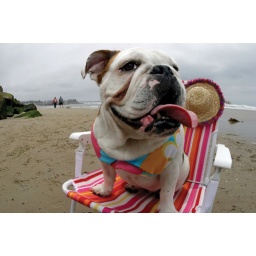
dog near water